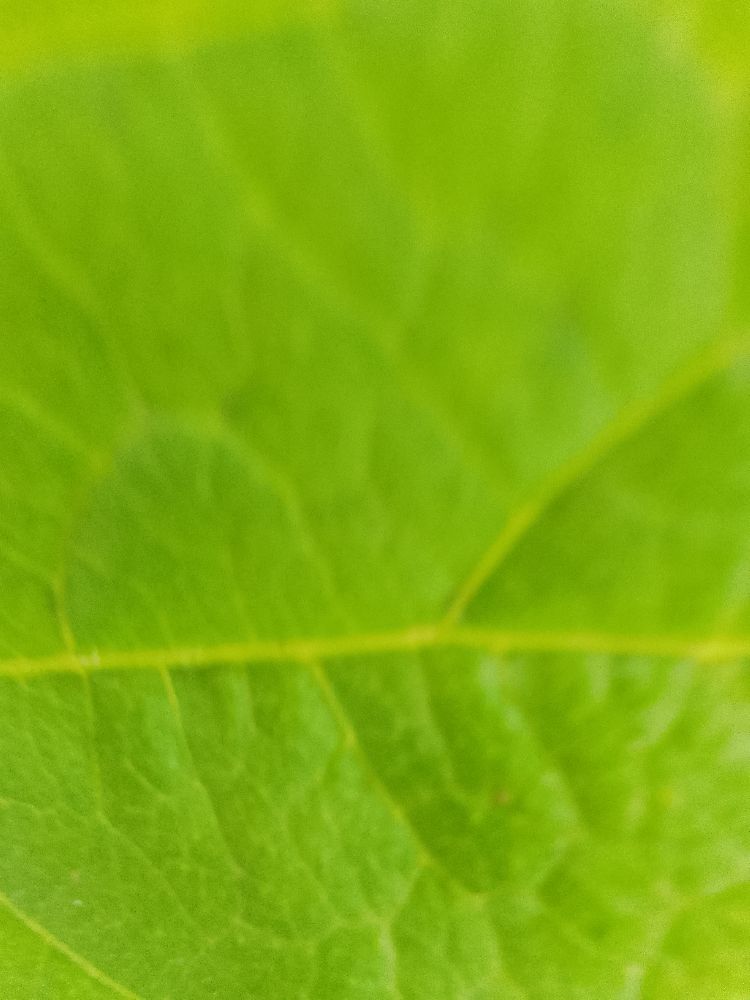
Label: healthy